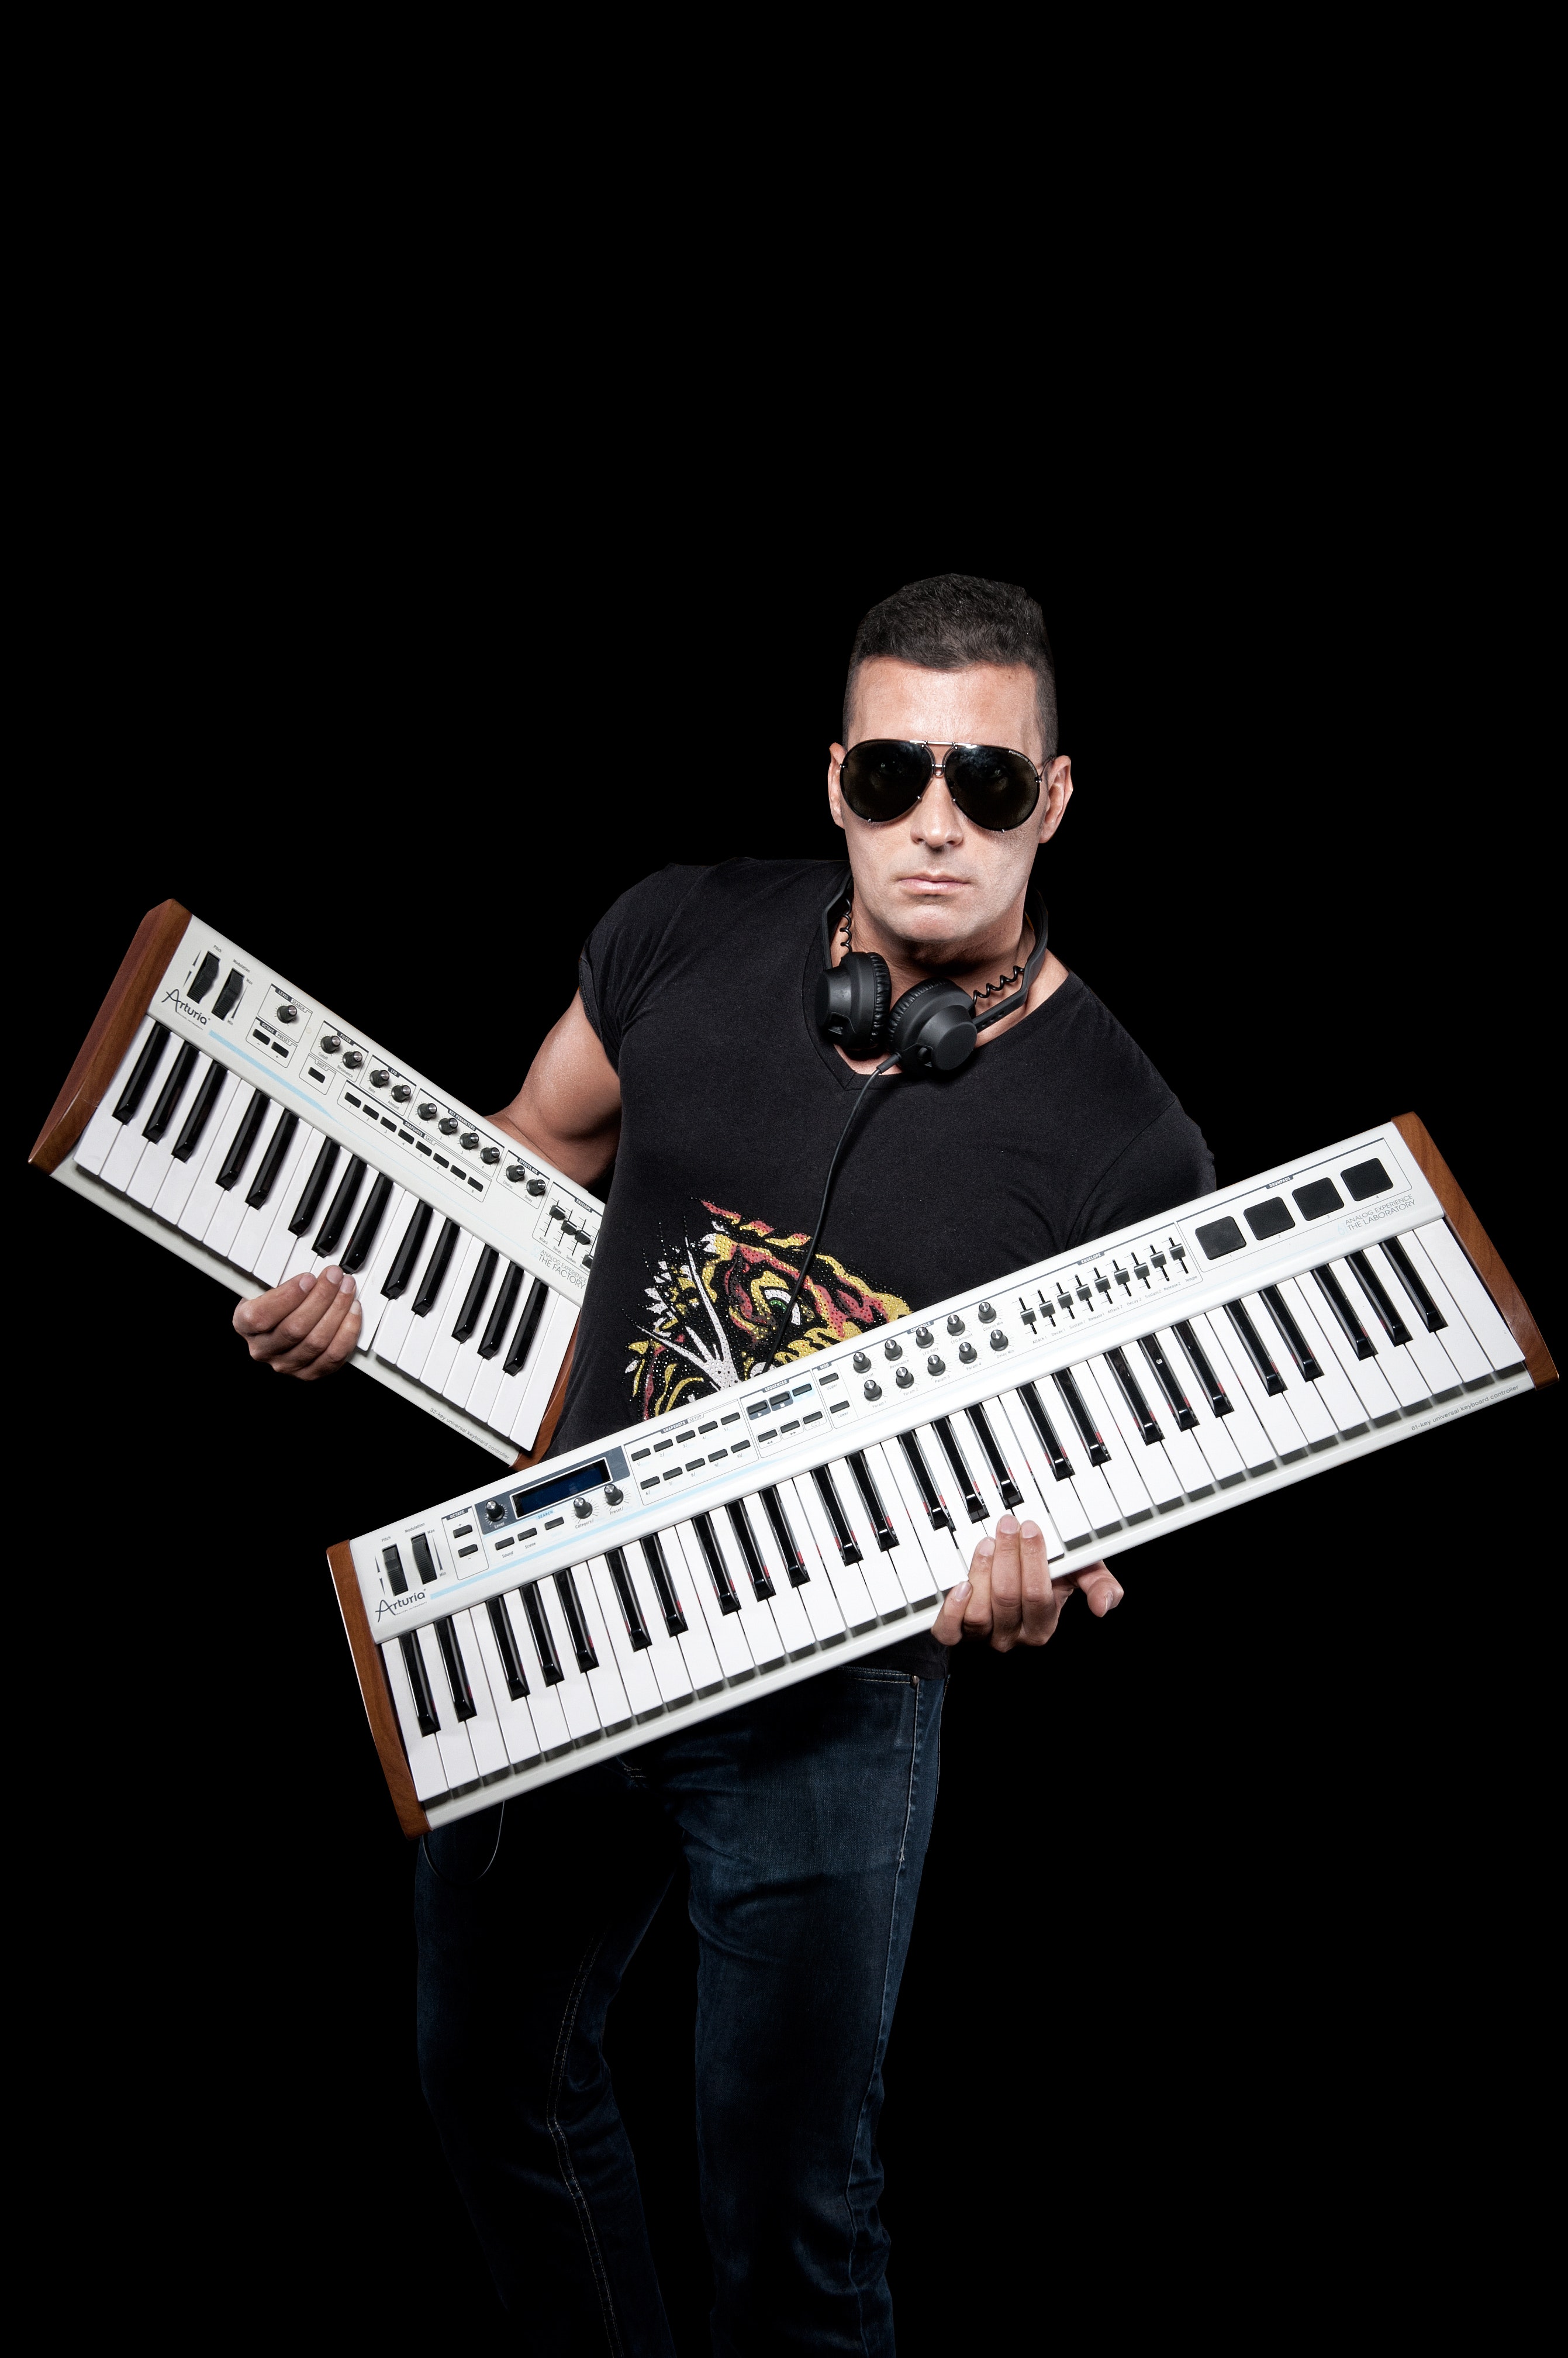
musical instrument, electronic instrument, keyboard, technology, electronic device, music, musical keyboard, electronic musical instrument, Keytar, composer, electronic keyboard, musician, electric piano, piano, musical instrument accessory, keyboard player, digital piano